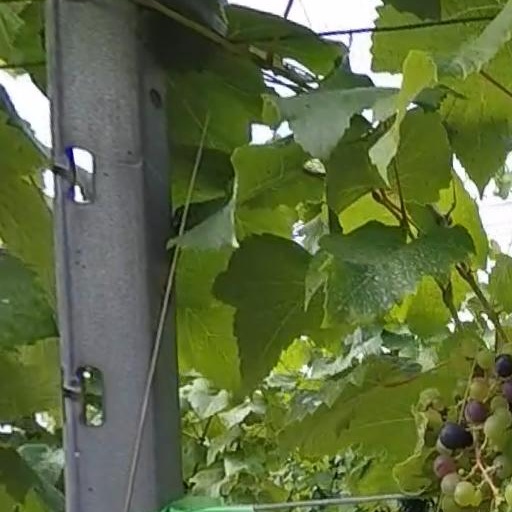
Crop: grape